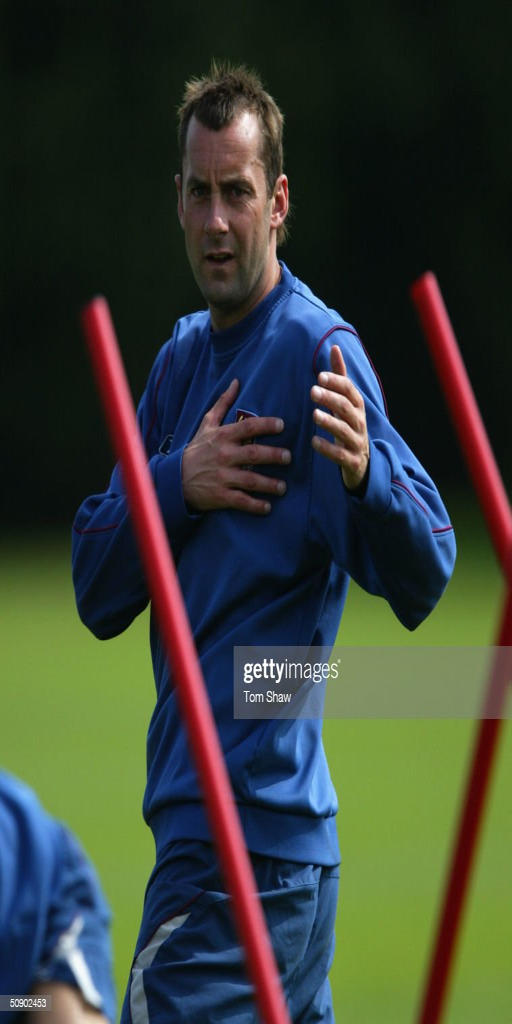
soccer player in action during the training session .